Maren Kroymann

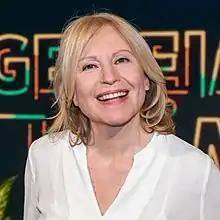
Kroymann in 2018

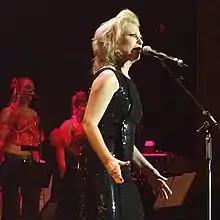
Maren Kroymann in 2006 at the Charity concert "Cover me" at E-Werk, Cologne, Germany

Kroymann was born in Walsrode. She studied English, Roman studies, and American studies at University of Tübingen. After spending time in Paris and the United States, Kroymann moved to Berlin, where she sang in the "Hanns-Eisler" Choir. As "Nachtschwester Kroymann" (1993–1997), she was the first woman in German public television with her own satirical show. In recent years, Kroymann has appeared in a number of German films.